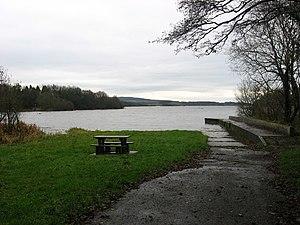
Le Lough Sheelin est un lough irlandais d'eau douce et calcaire.